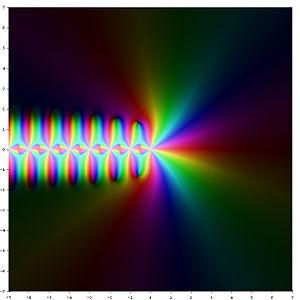
En mathématiques, la fonction polygamma d'ordre m est une fonction spéciale notée ou et définie comme la m+1ᵉ dérivée du logarithme de la fonction gamma :